Yitzhak Frenkel

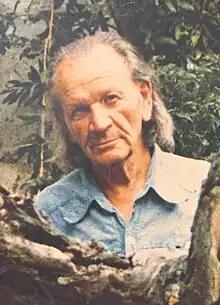
Frenkel Frenel

Yitzhak Frenkel (1899–1981), also known as Isaac Frenkel or Alexandre Frenel, was an Israeli painter, sculptor and teacher. He was one of the leading Jewish artists of the l’École de Paris and its chief practitioner in Israel, gaining international recognition during his lifetime.